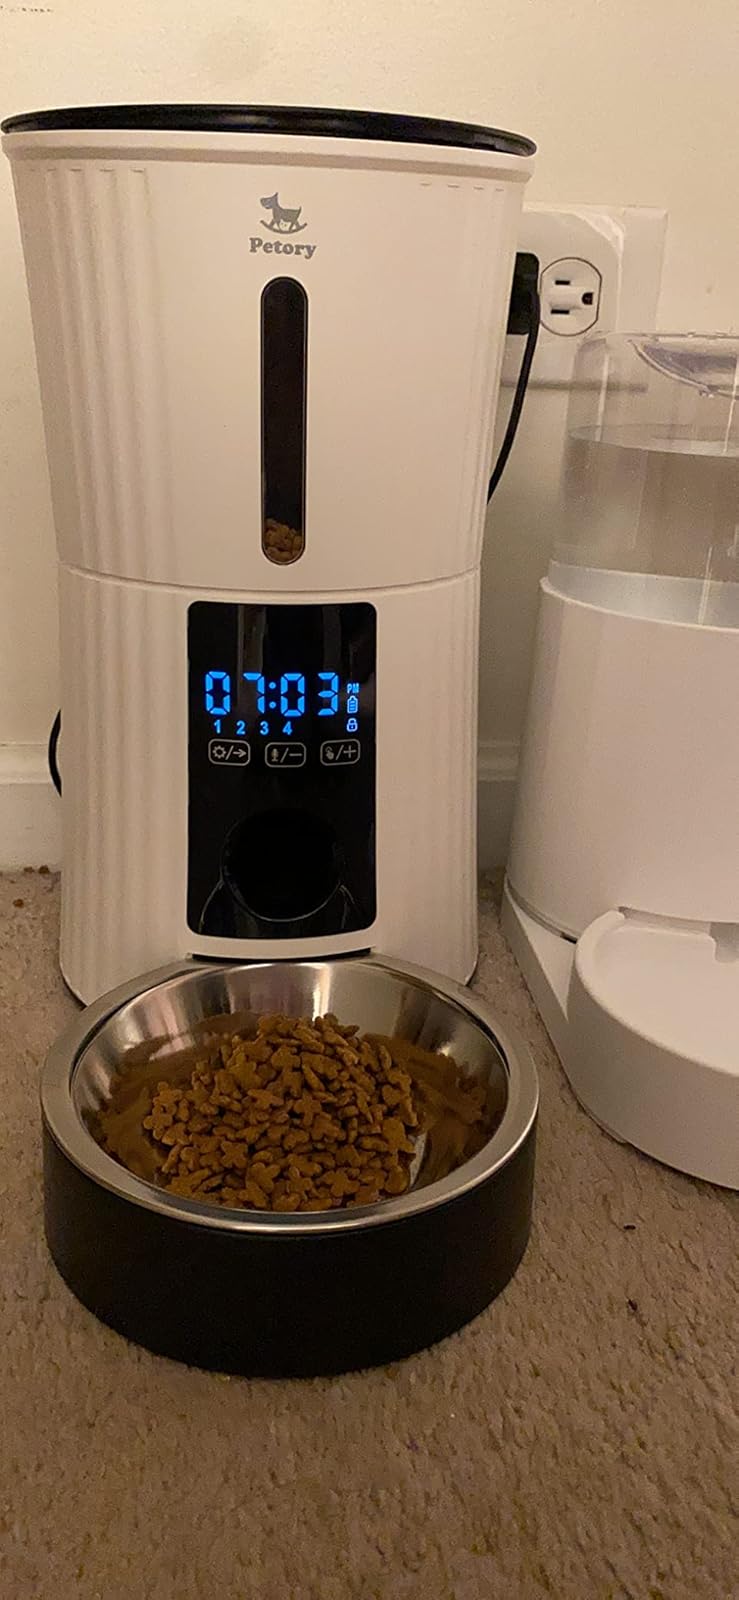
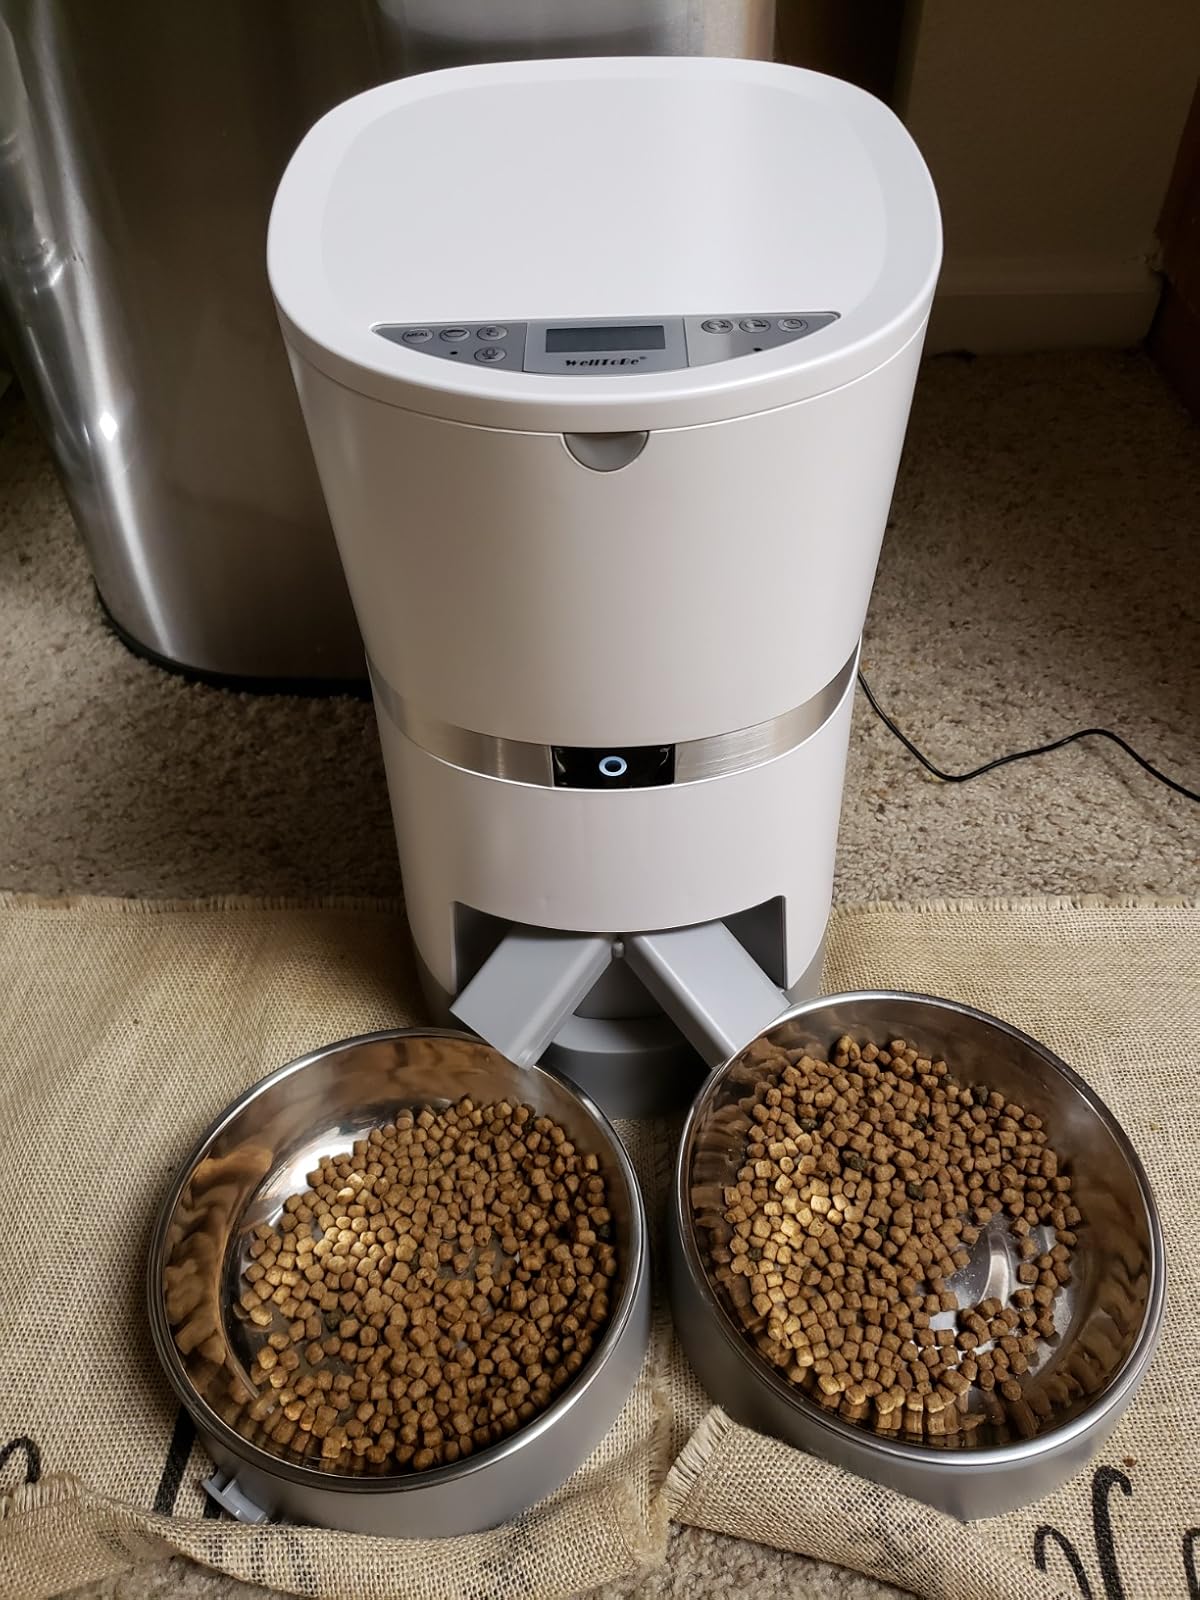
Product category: items_feeder
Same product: no